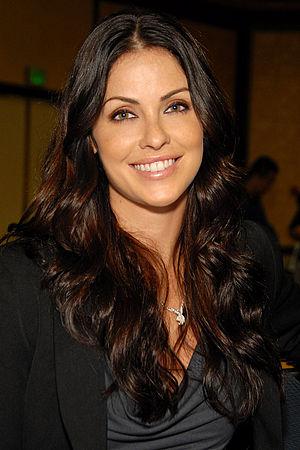
Summer Danielle Altice, née le 23 décembre 1979 à Fountain Valley, est un modèle de charme et une actrice américaine. Elle est la playmate de Playboy en Août 2000.
La Playmate of the Month, ou Miss, est une femme désignée chaque mois par le magazine Playboy. Elle apparaît sur le dépliant central du magazine, appelé centerfold.